Wolin Svetovit

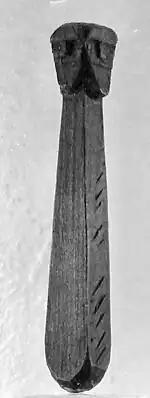
Wolin Svetovit.

Wolin Svetovit is either a 9th- or a 10th-century figurine made from the wood of European yew tree, discovered in 1974, in the island of Wolin, Poland. The figurine depicts a four-sided character with four faces, that had been identified as depicting Svetovit, a god of abundance and war in the Slavic paganism.